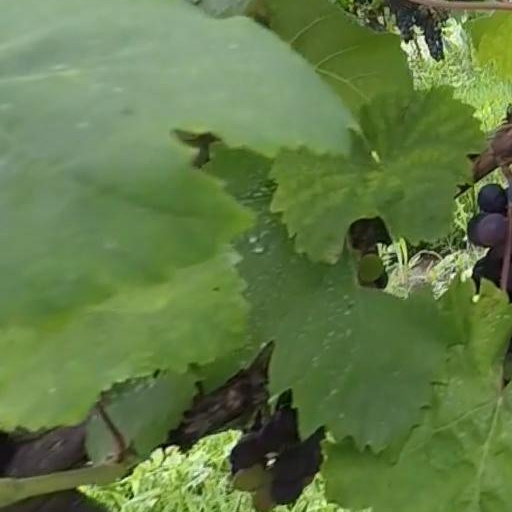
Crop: grape